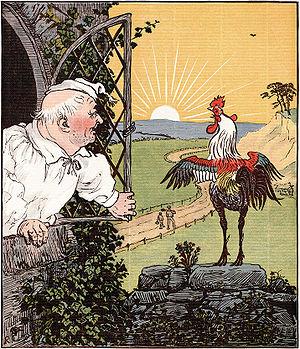
Edmund Evans, né à Southwark le 23 février 1826 et mort à Ventnor le 21 août 1905, est un graveur sur bois et un imprimeur britannique notable de l'ère Victorienne. Evans s'est spécialisé dans l'impression entièrement en couleurs, développant une forme d'impression au bloc de bois. Il devient un incontournable de son domaine au milieu du XIXᵉ siècle.